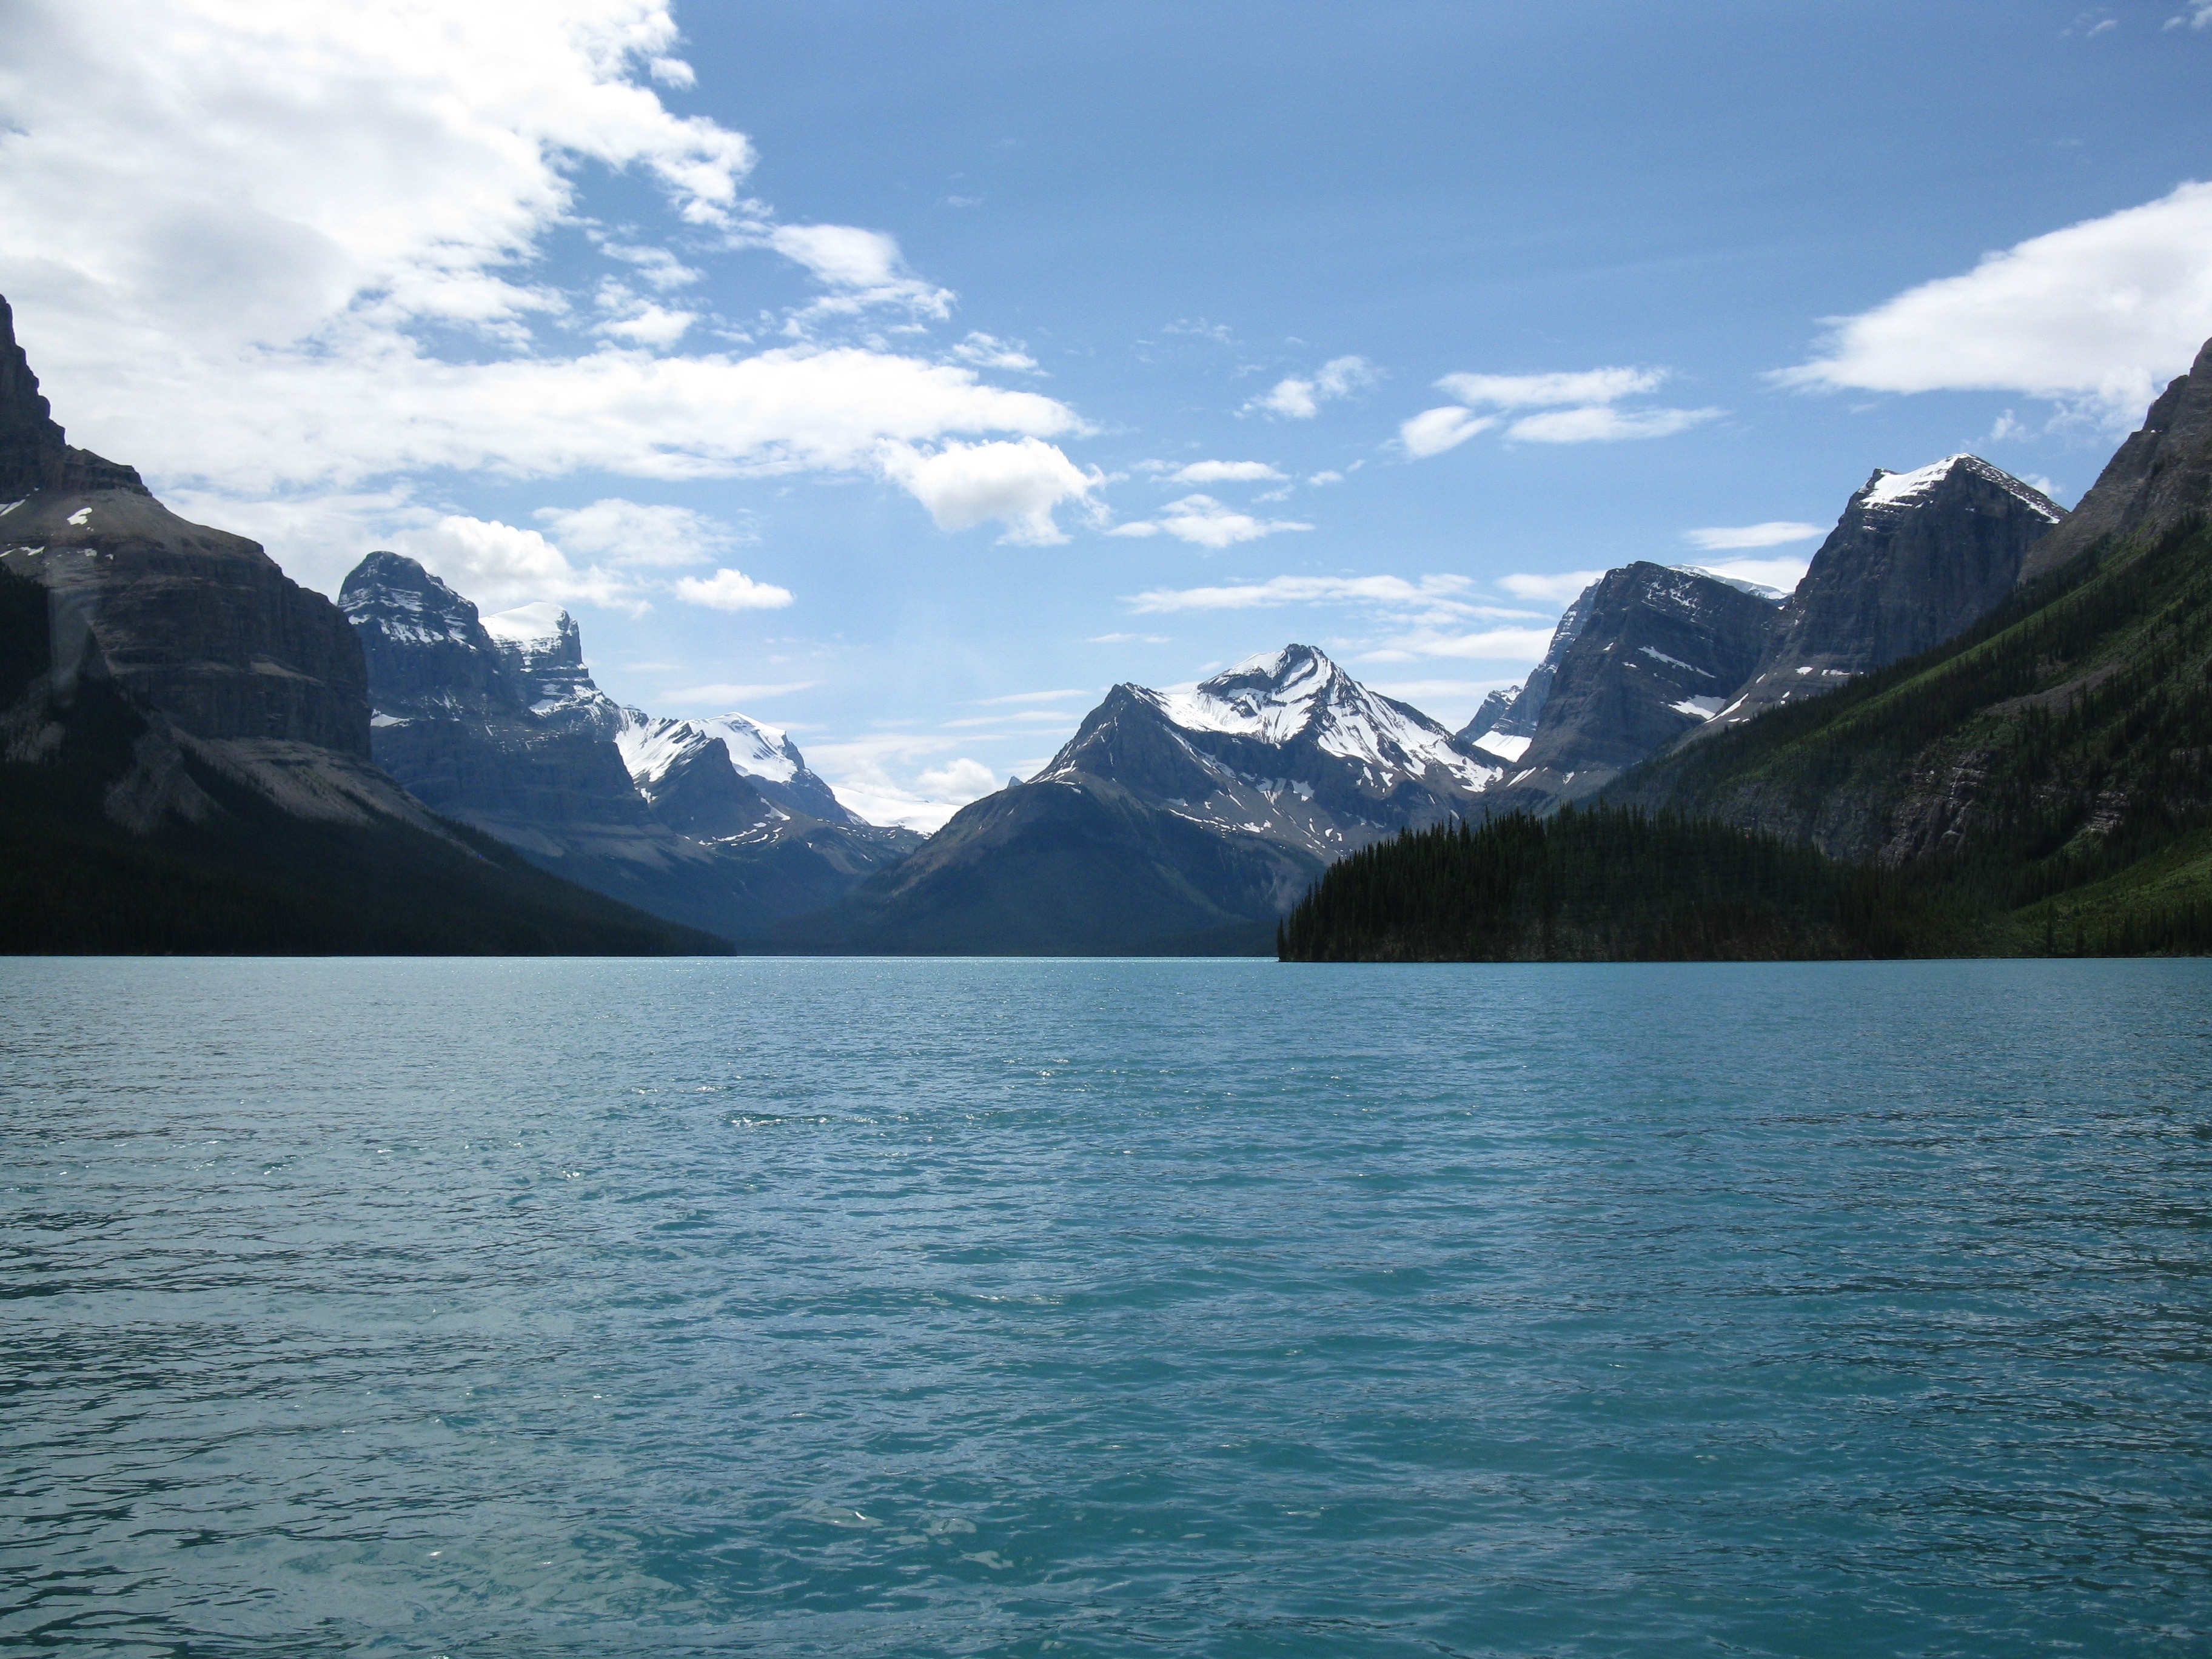
landscape, water, nature, wilderness, mountain, cloud, sky, lake, mountain range, inlet, scenic, glacier, bay, fjord, reservoir, highland, national park, bank, mountains, alps, canada, jasper, sound, fell, loch, moraine, glacial lake, glacial landform, water resources, mount scenery